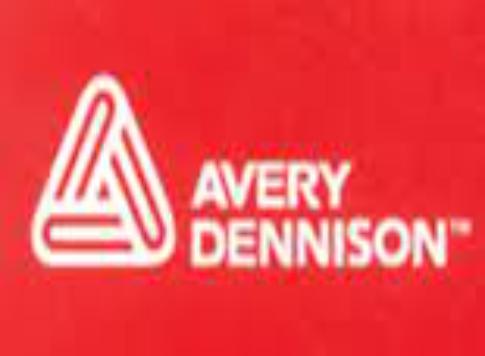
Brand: avery dennison-1
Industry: Others